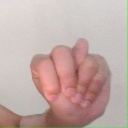
अक्षर: न